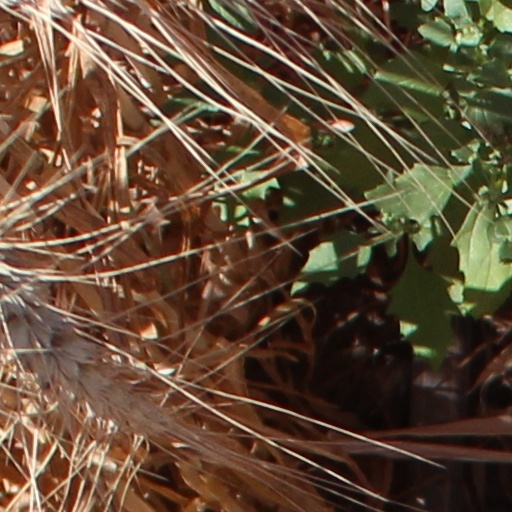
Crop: wheat